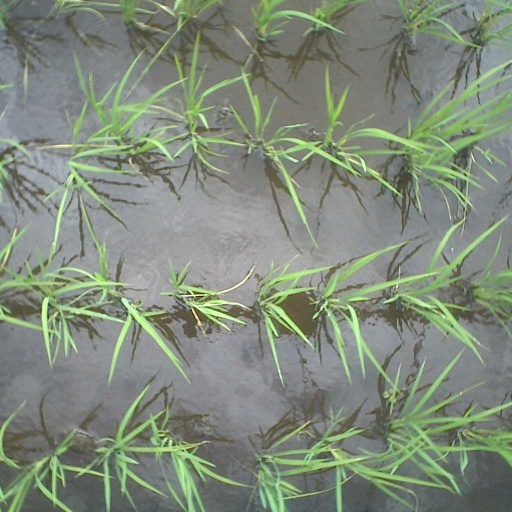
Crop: rice